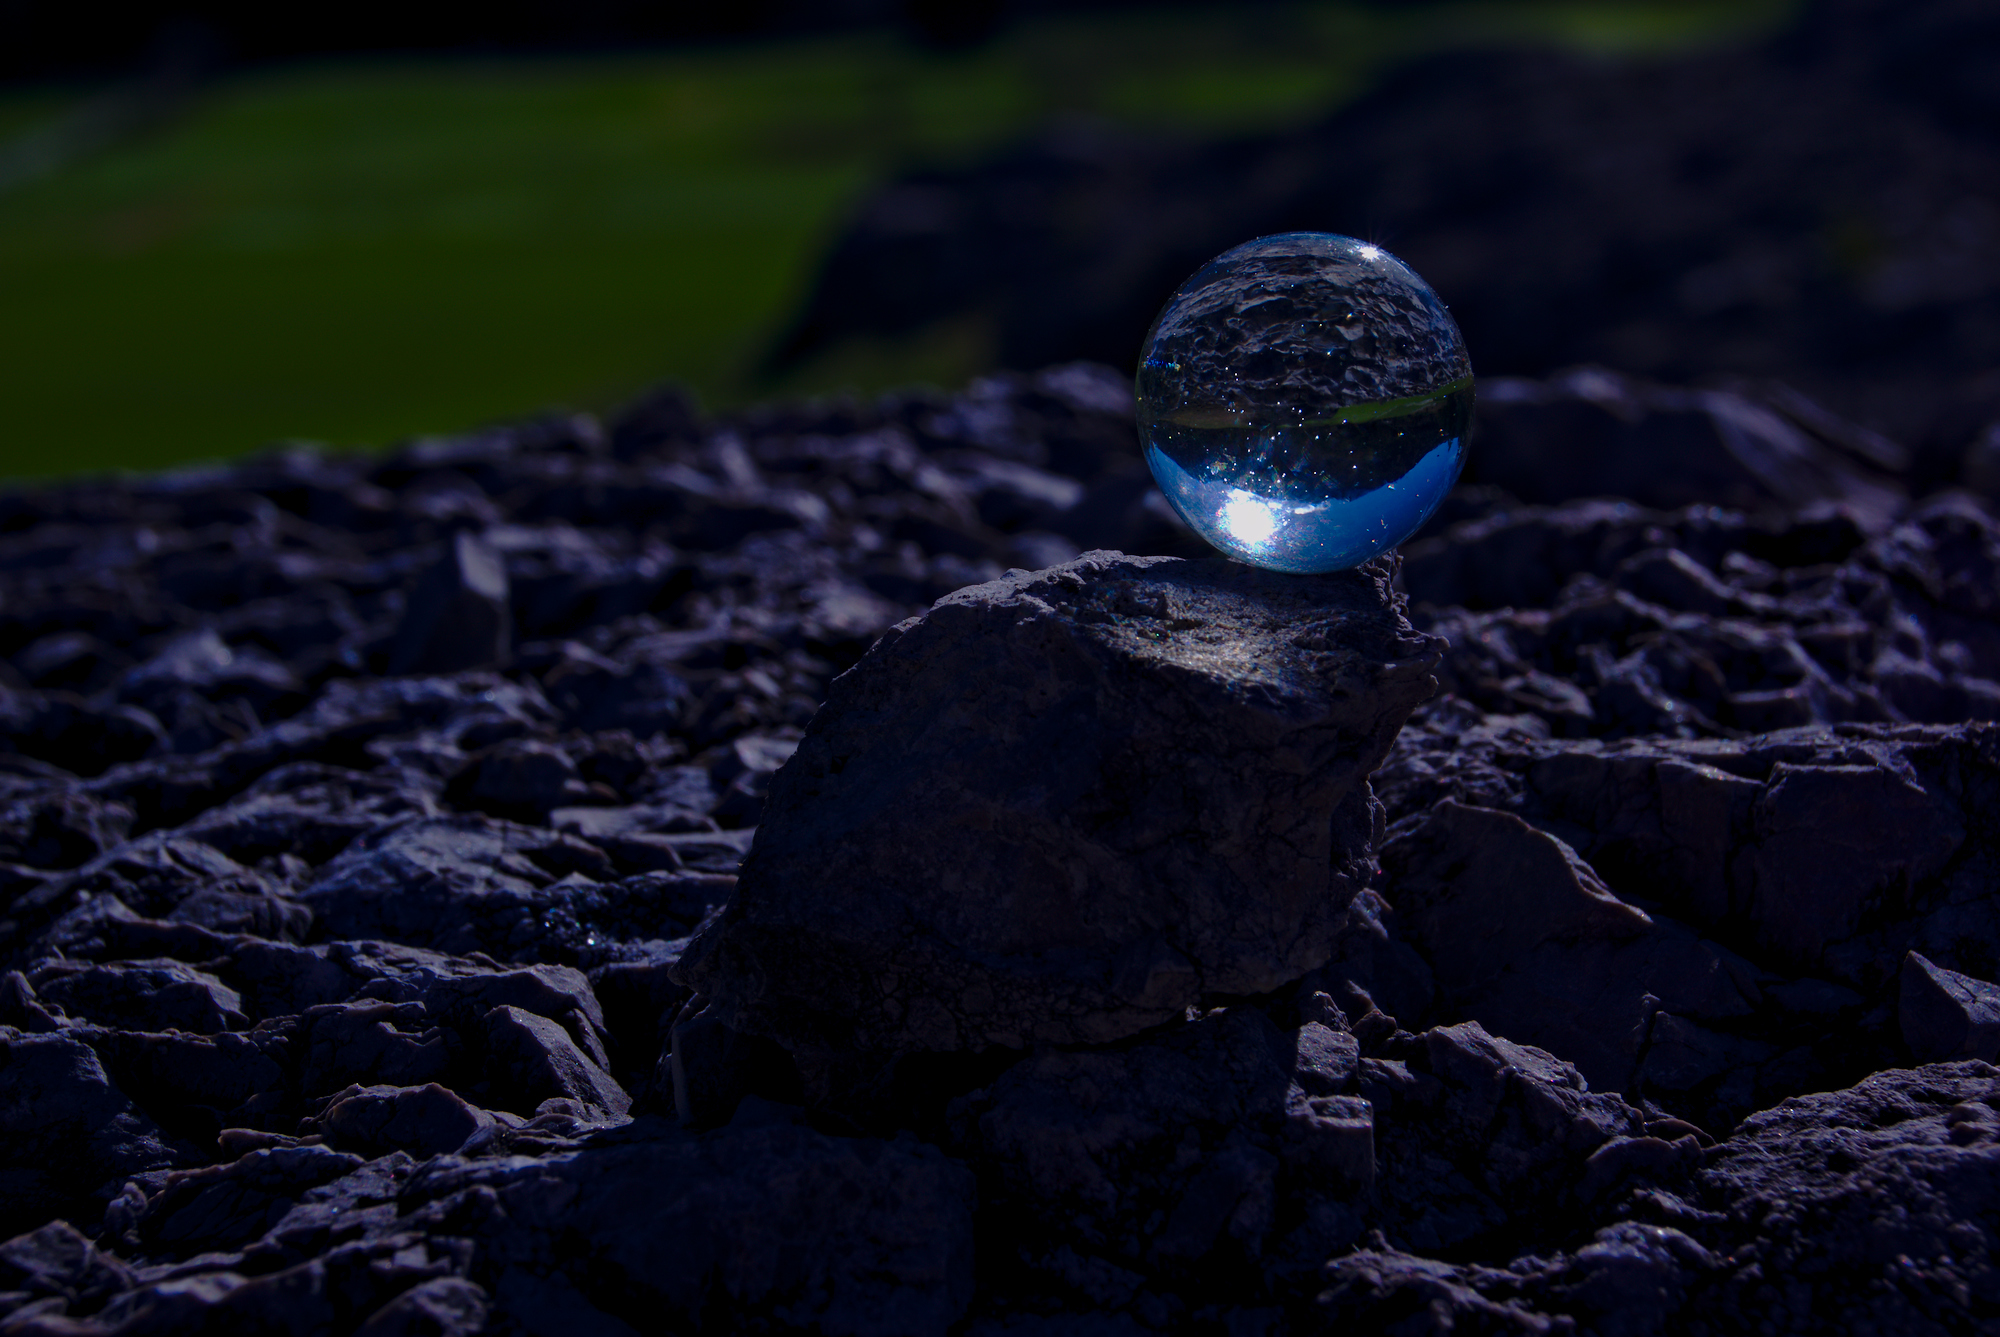
water, nature, rock, snow, light, night, sunlight, ice, reflection, lens, darkness, blue, black, earth, marble, macro photography